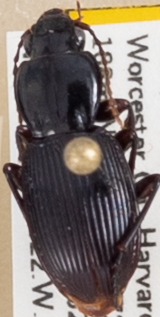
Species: Pterostichus tristis
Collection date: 2021-08-18
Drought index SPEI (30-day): -1.28
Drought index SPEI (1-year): -0.03
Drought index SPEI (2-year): -0.8